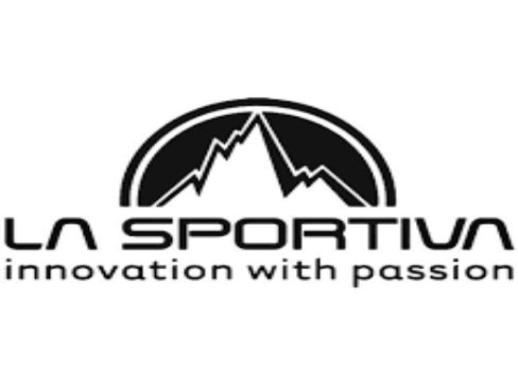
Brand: la sportiva
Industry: Sports